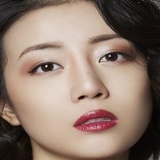
diễn viên Lý Khê Nhuế